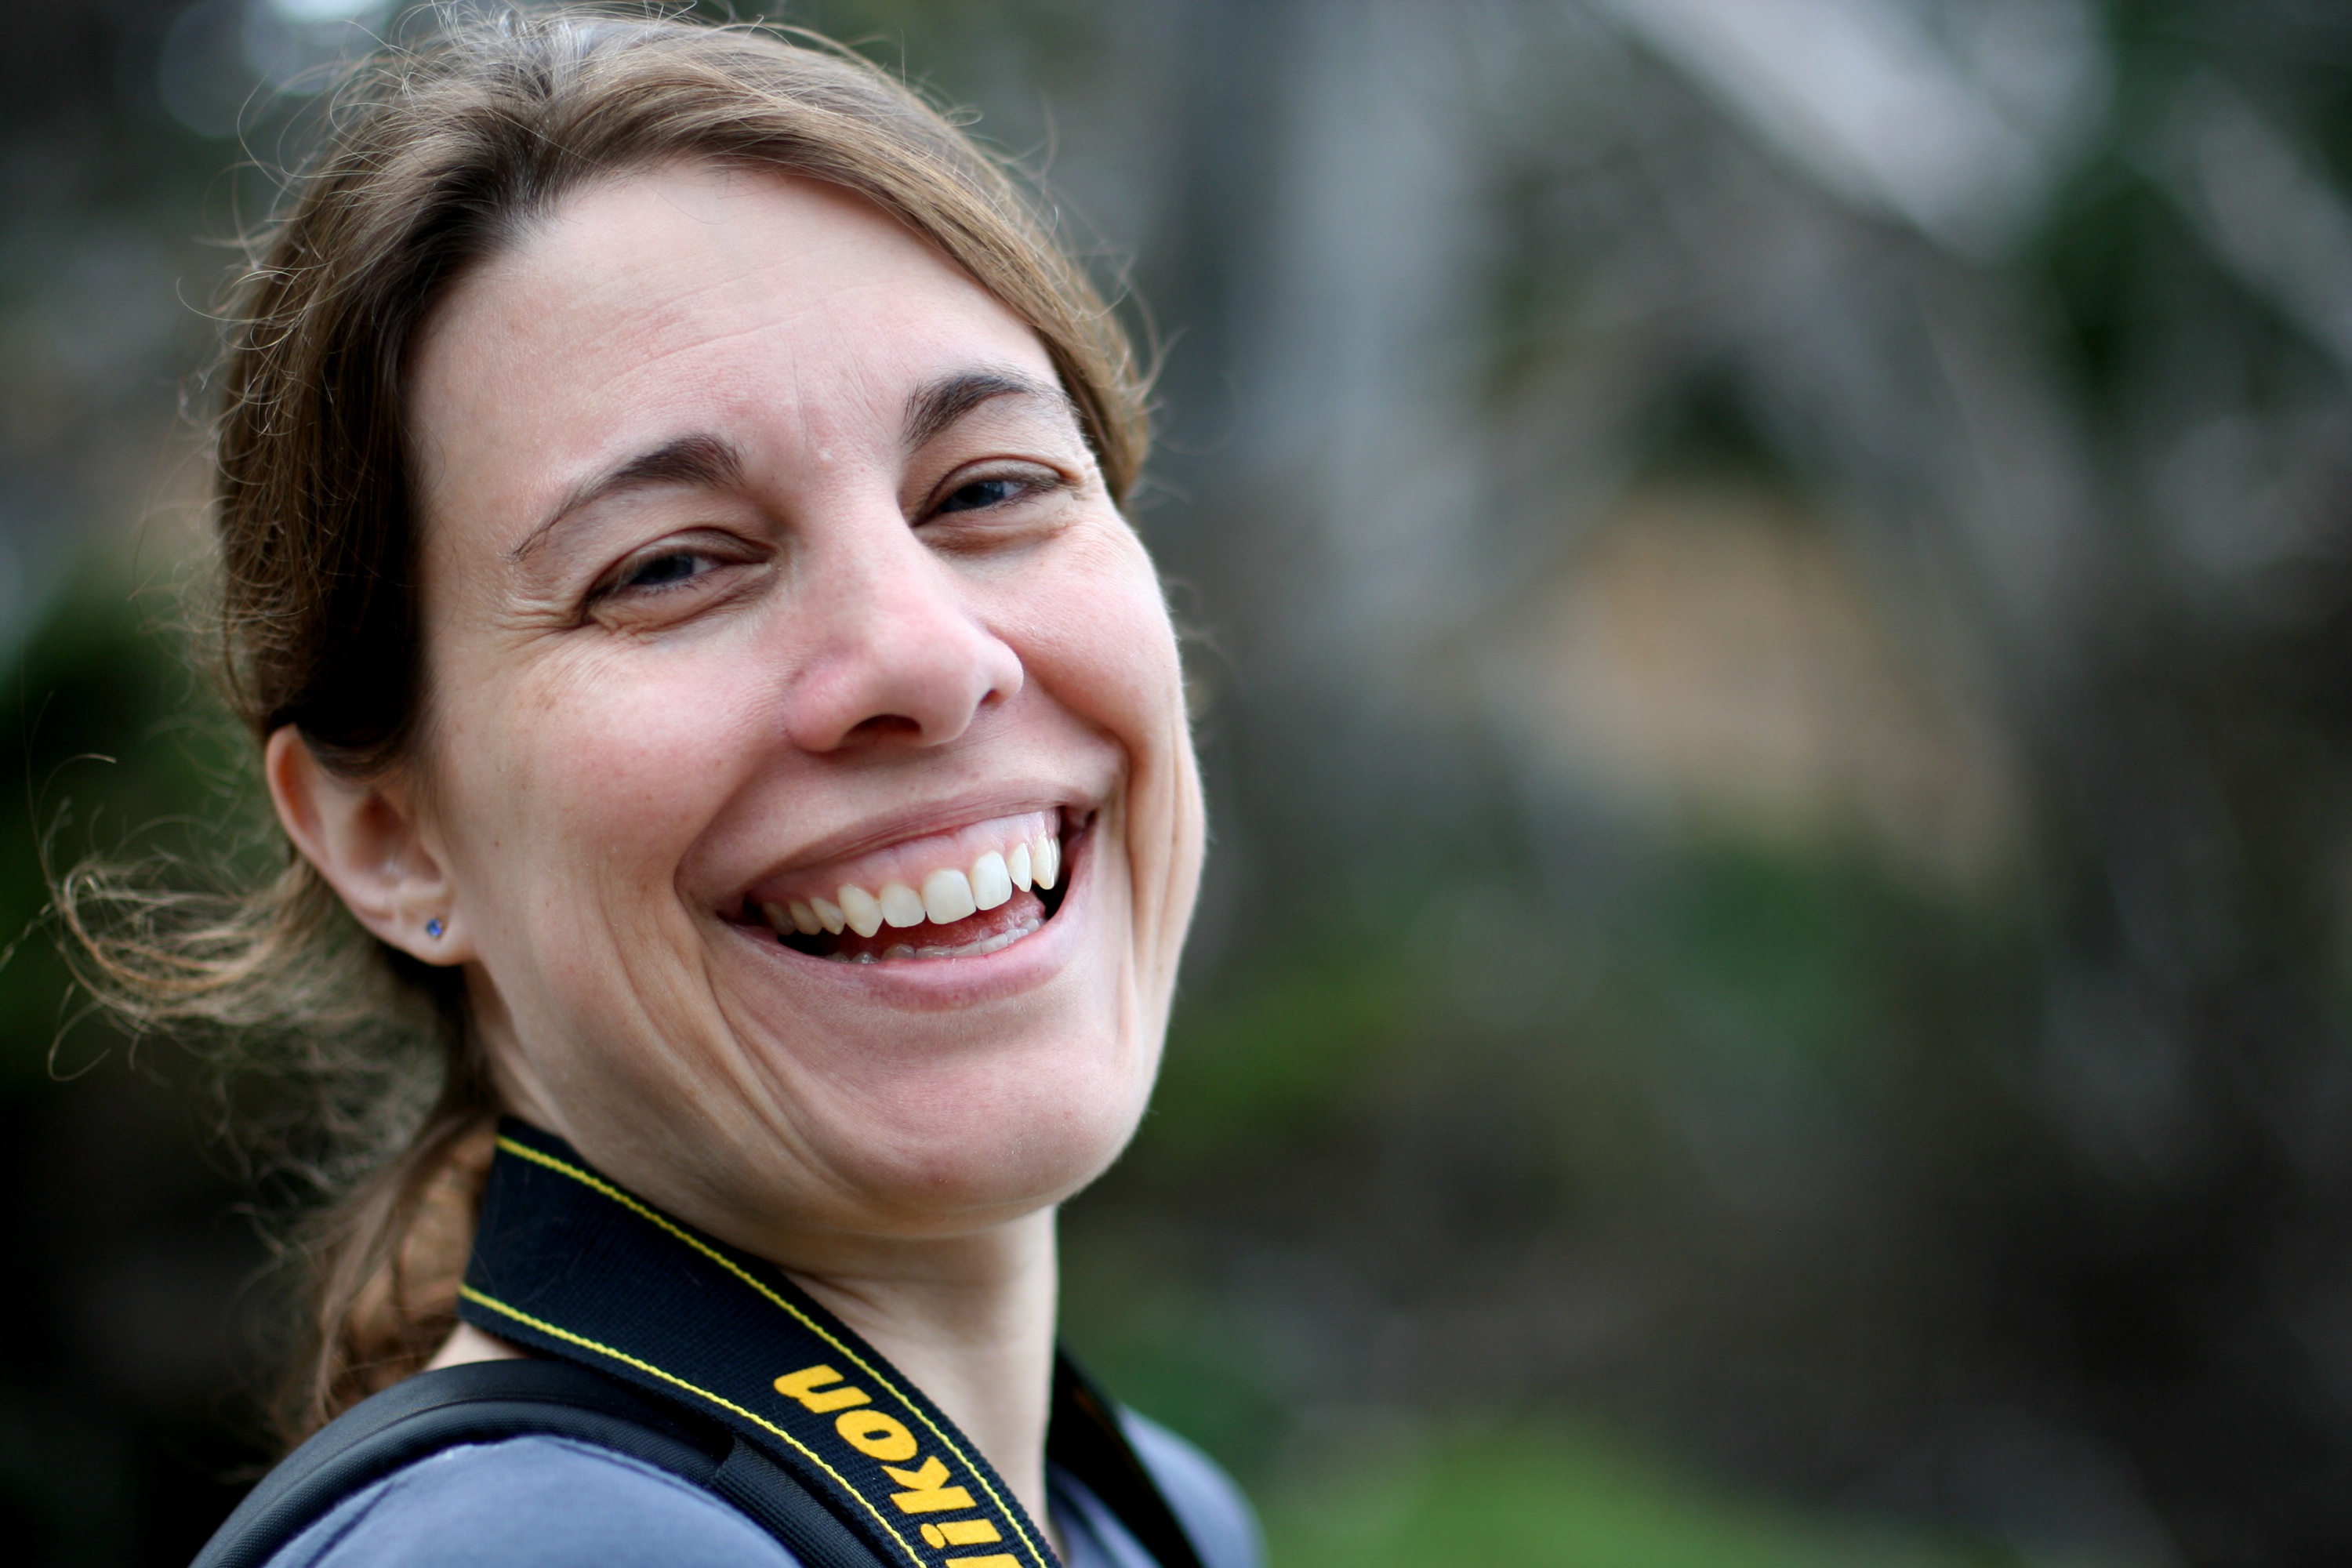
person, people, portrait, facial expression, smile, laughter, monterey, nmc2009, pointlobos, emotion, portrait photography